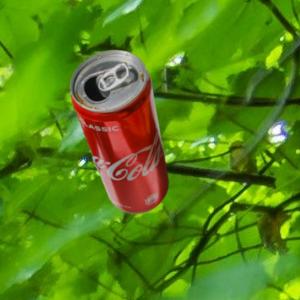
Label: cans